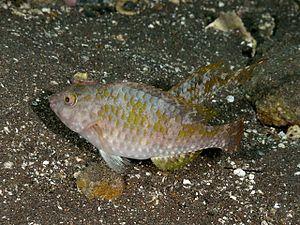
Calotomus est un genre de poissons marins tropicaux de la famille des Scaridae, qui fait partie du vaste sous-ordre des Labroidei.